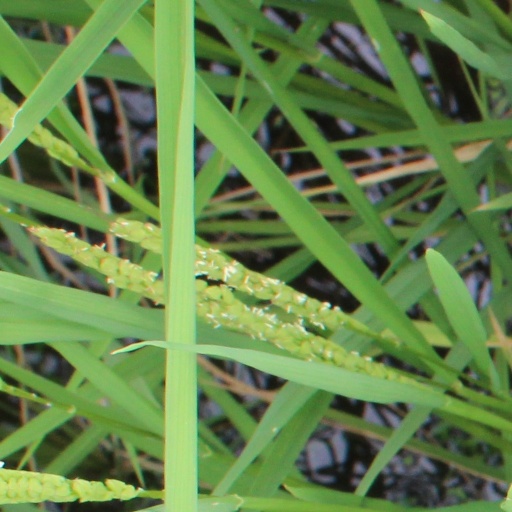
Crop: rice